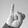
ASL letter: I